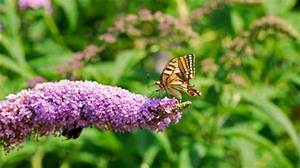
Label: butterfly